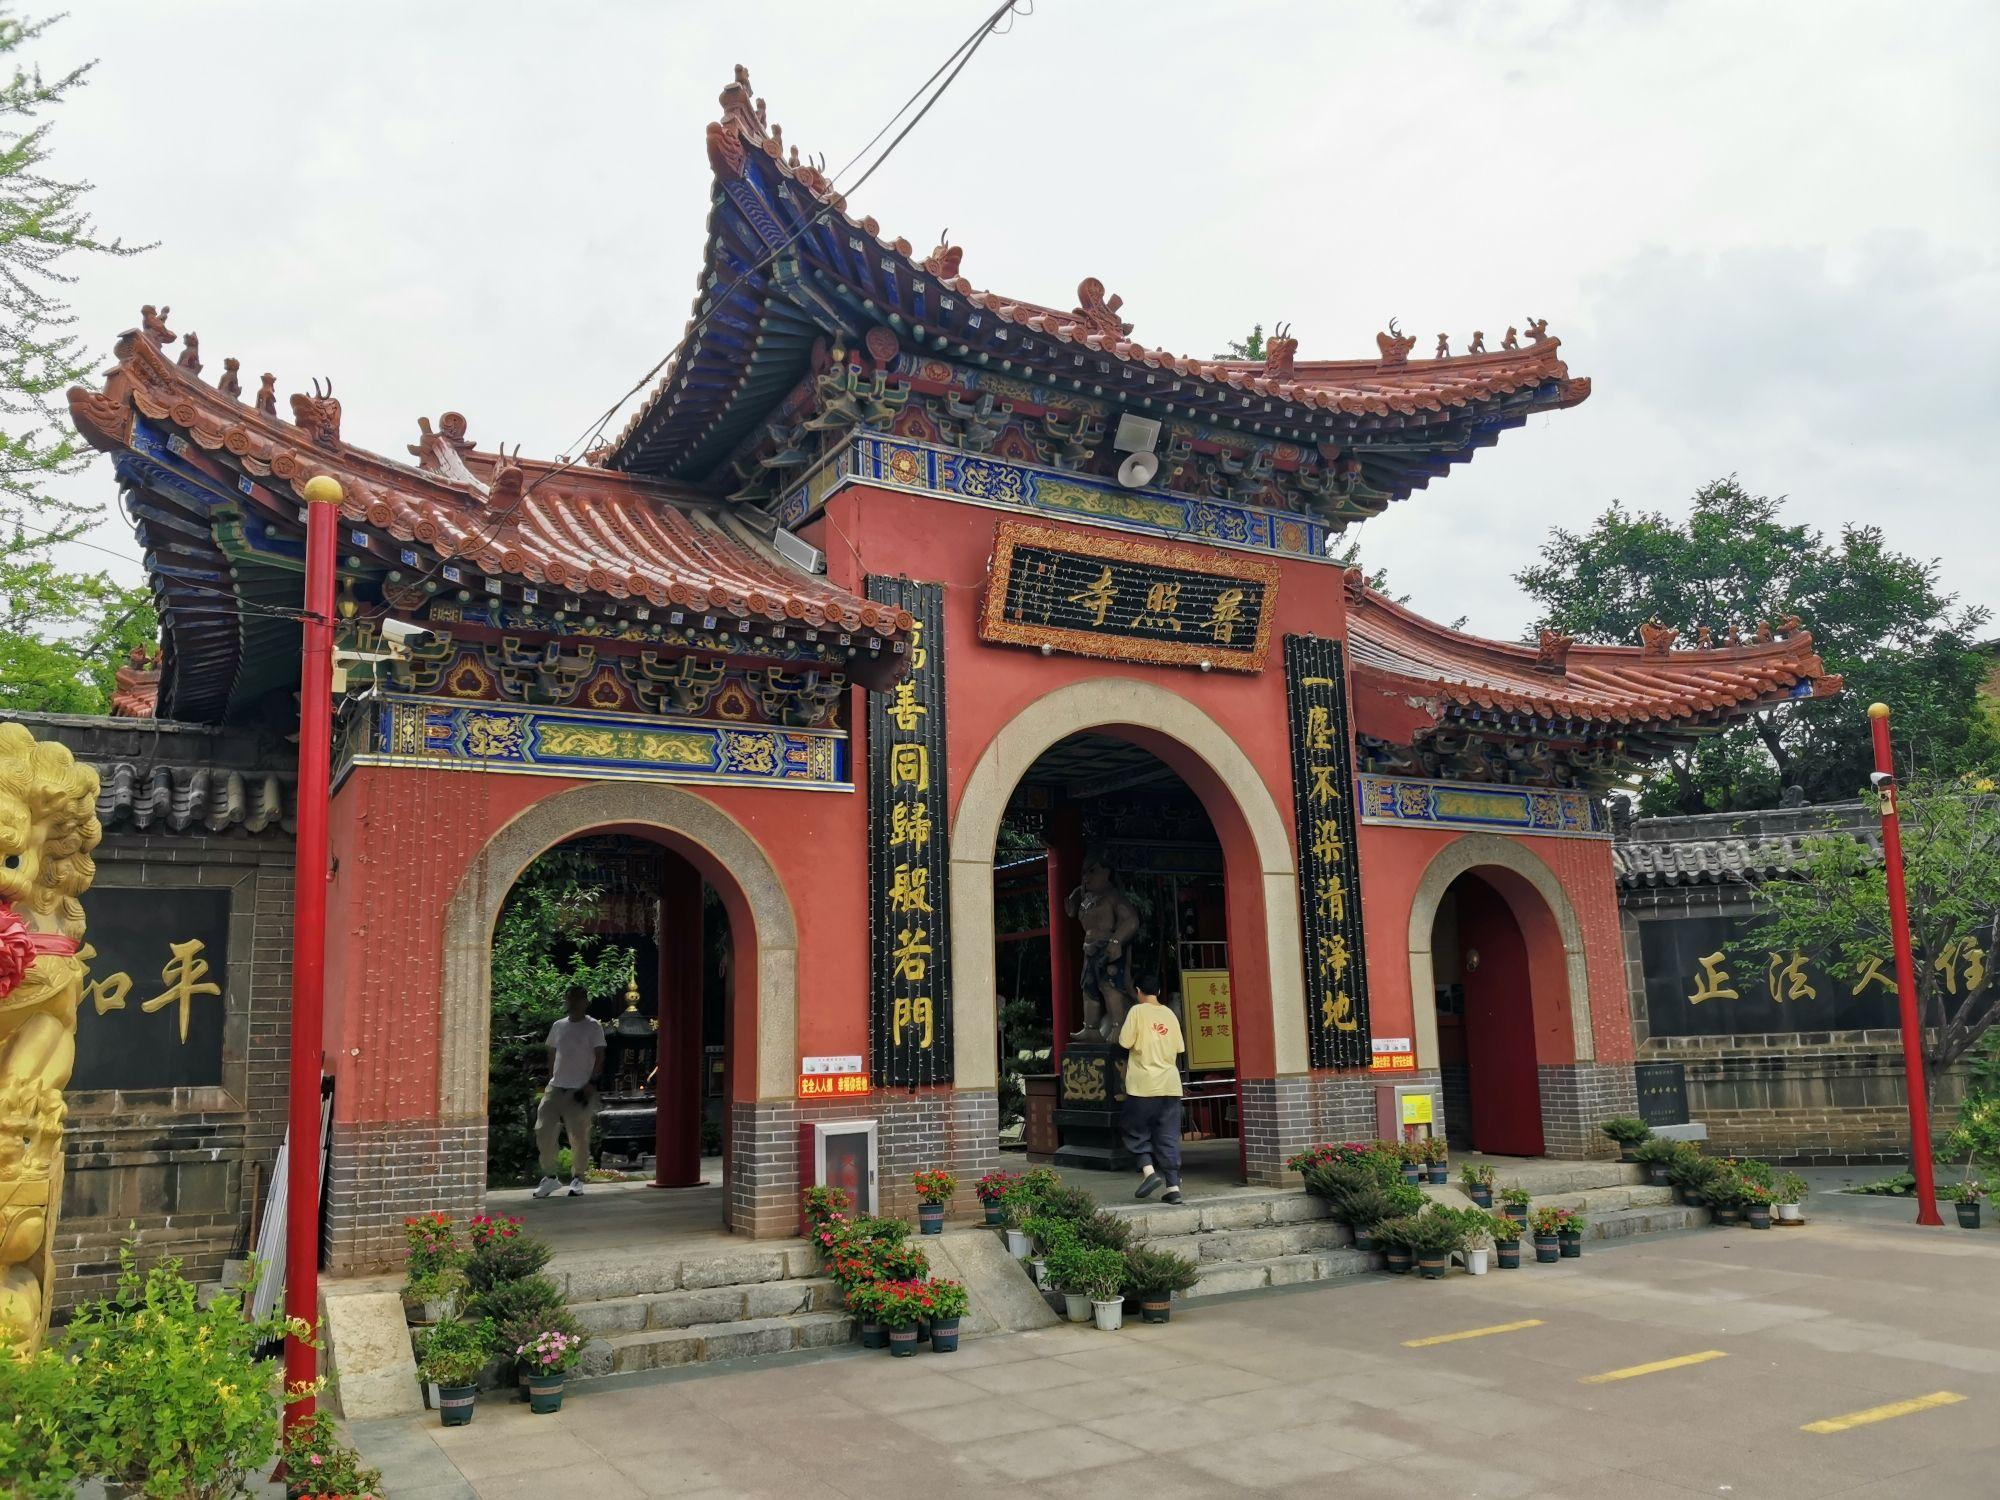
地标名称：普照寺
所在城市：淄博市·淄川区